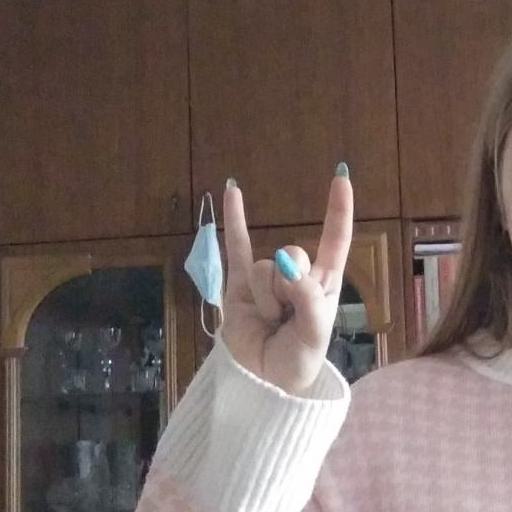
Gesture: rock